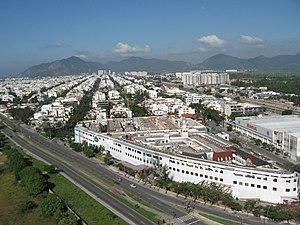
Le quartier du Recreio est un quartier relativement nouveau, occupé principalement par des résidents de la classe moyenne et aisée, qui y sont déménagés en recherchant une meilleure qualité de vie. Il se trouve à l'écart des principaux circuits touristiques de la ville du Rio de Janeiro, bien qu'il possède des belles plages pour la baignade et pour le surf, de grands espaces en plein air pour des loisirs, ainsi que des grands parcs et espaces verts liés à la préservation de l'environnement et un itinéraire long et diversifié de promenade naturelle. Le quartier est aussi une continuation de la Barra da Tijuca, en tant qu'une extension de la bande continue de sable qui vient de ce quartier.